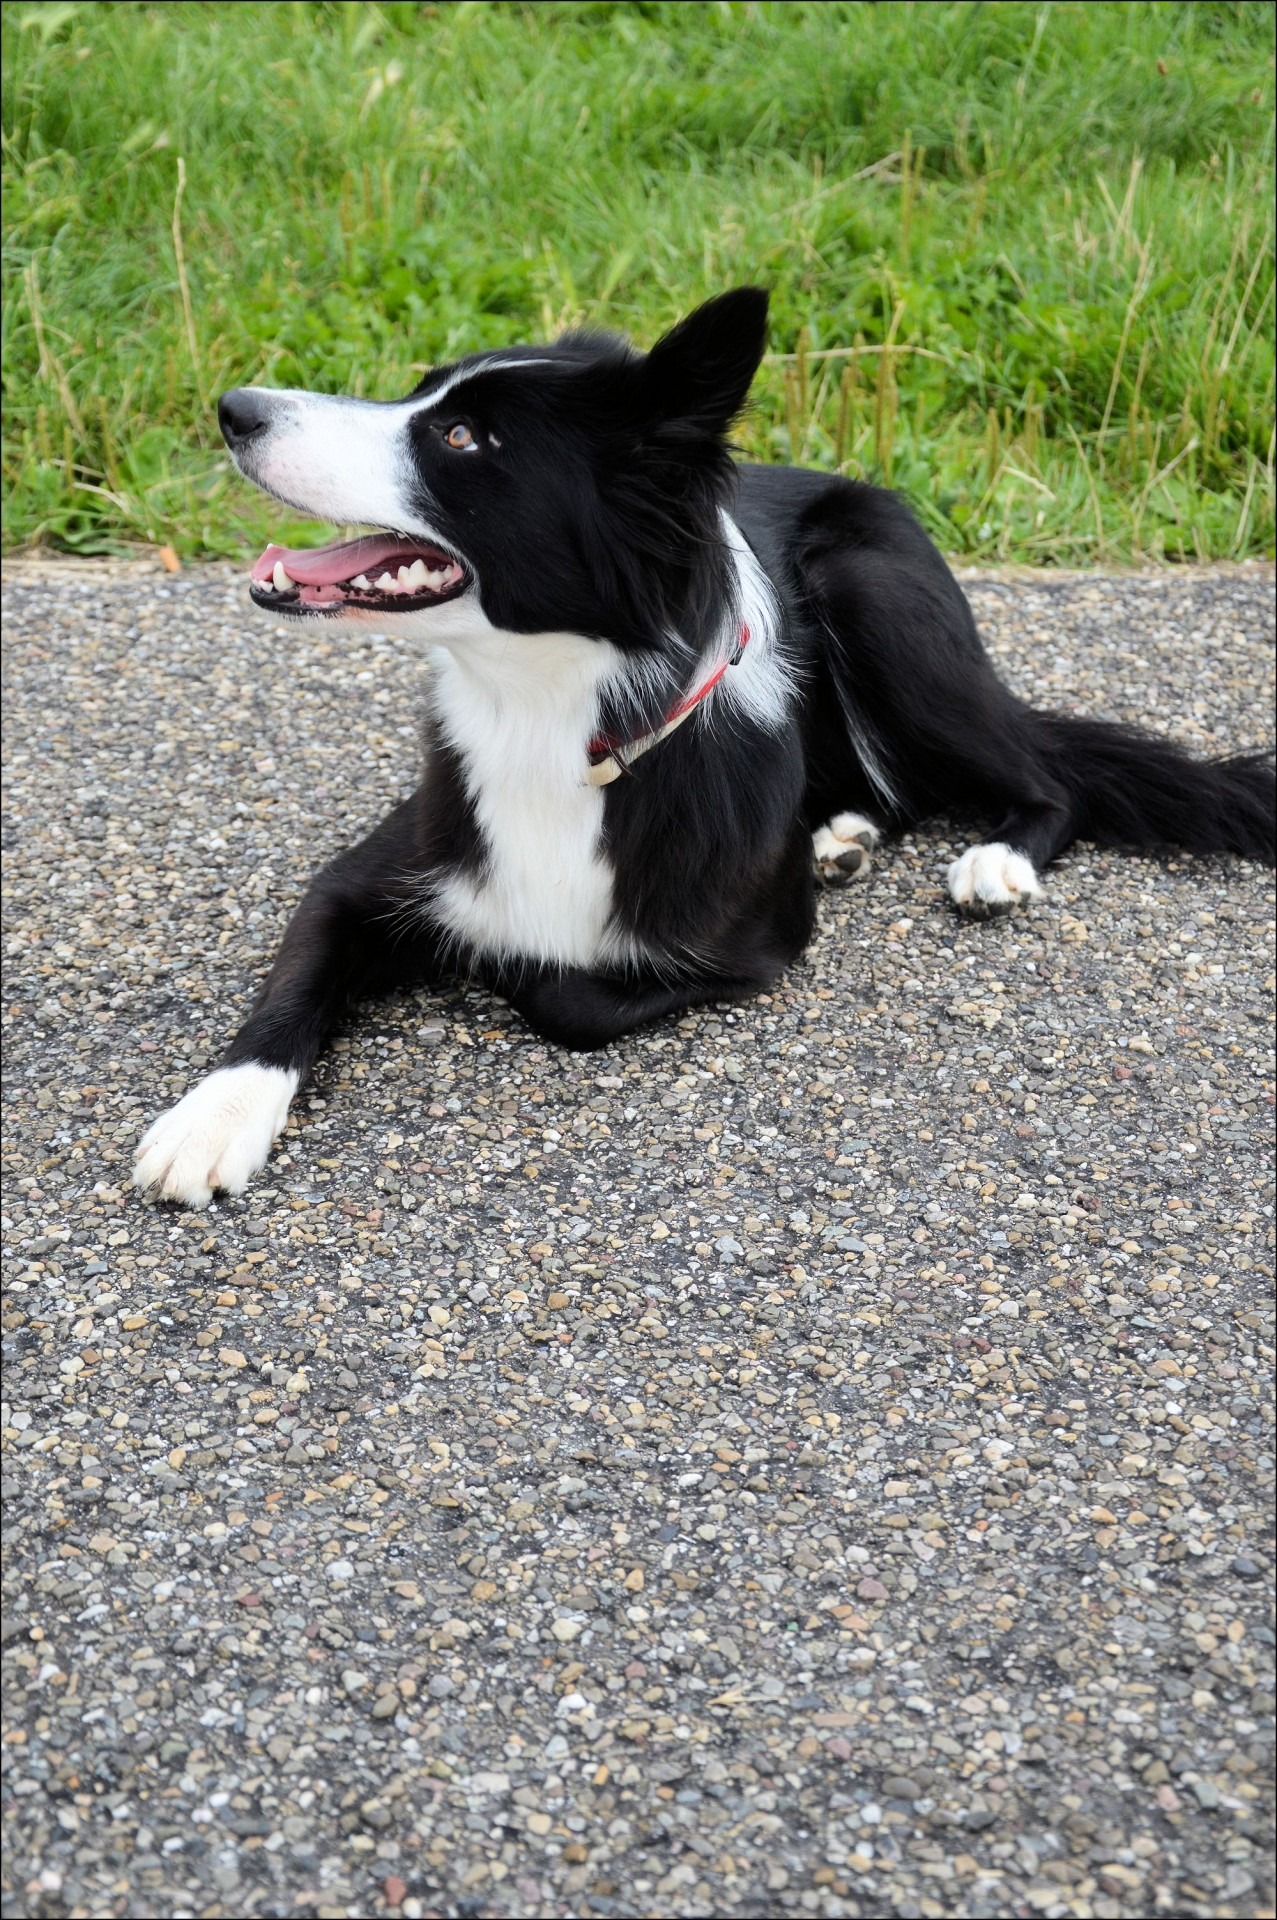
street, puppy, dog, animal, canine, bark, pet, mammal, friend, dog walk, border collie, vertebrate, creature, species, domesticated, trained, tame, companion, purebred, pedigree, mongrel, obedient, mutt, vet, pooch, growl, karelian bear dog, dog like mammal, dog breed group